Xunliao Bay

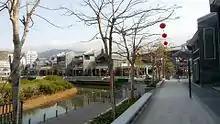
Queen of Heaven Palace, Guangdong, China.

Queen of Heaven Palace (Chinese: 天后宫) – Lingnan Folk Cultural Commercial Street